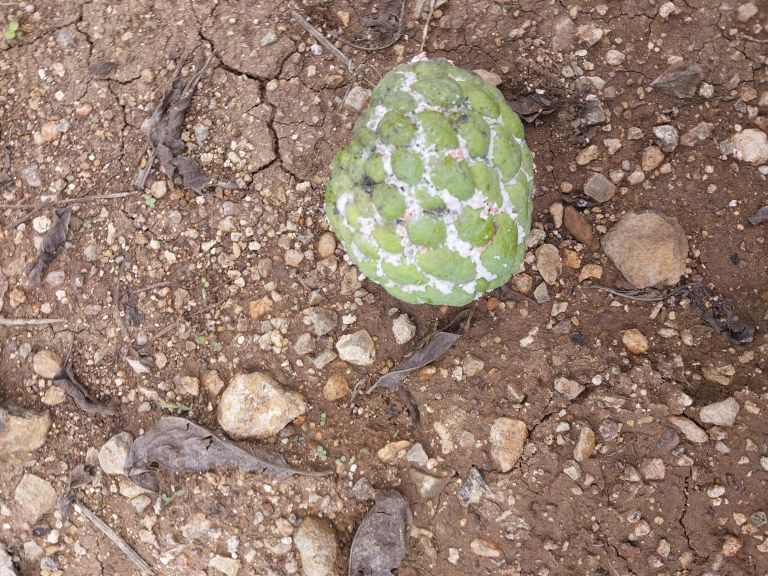
Disease label: Mealy Bug